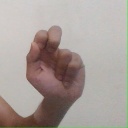
अक्षर: ढ